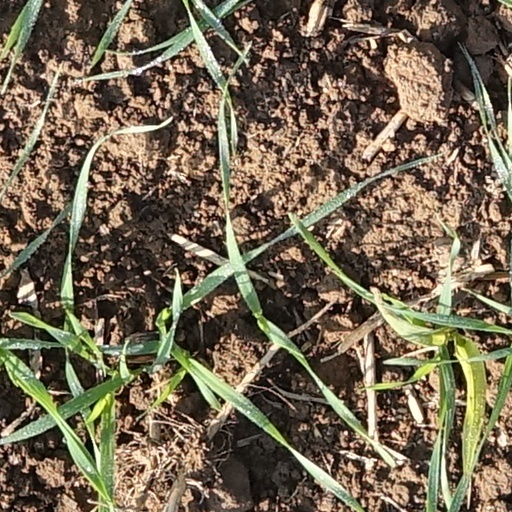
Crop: wheat